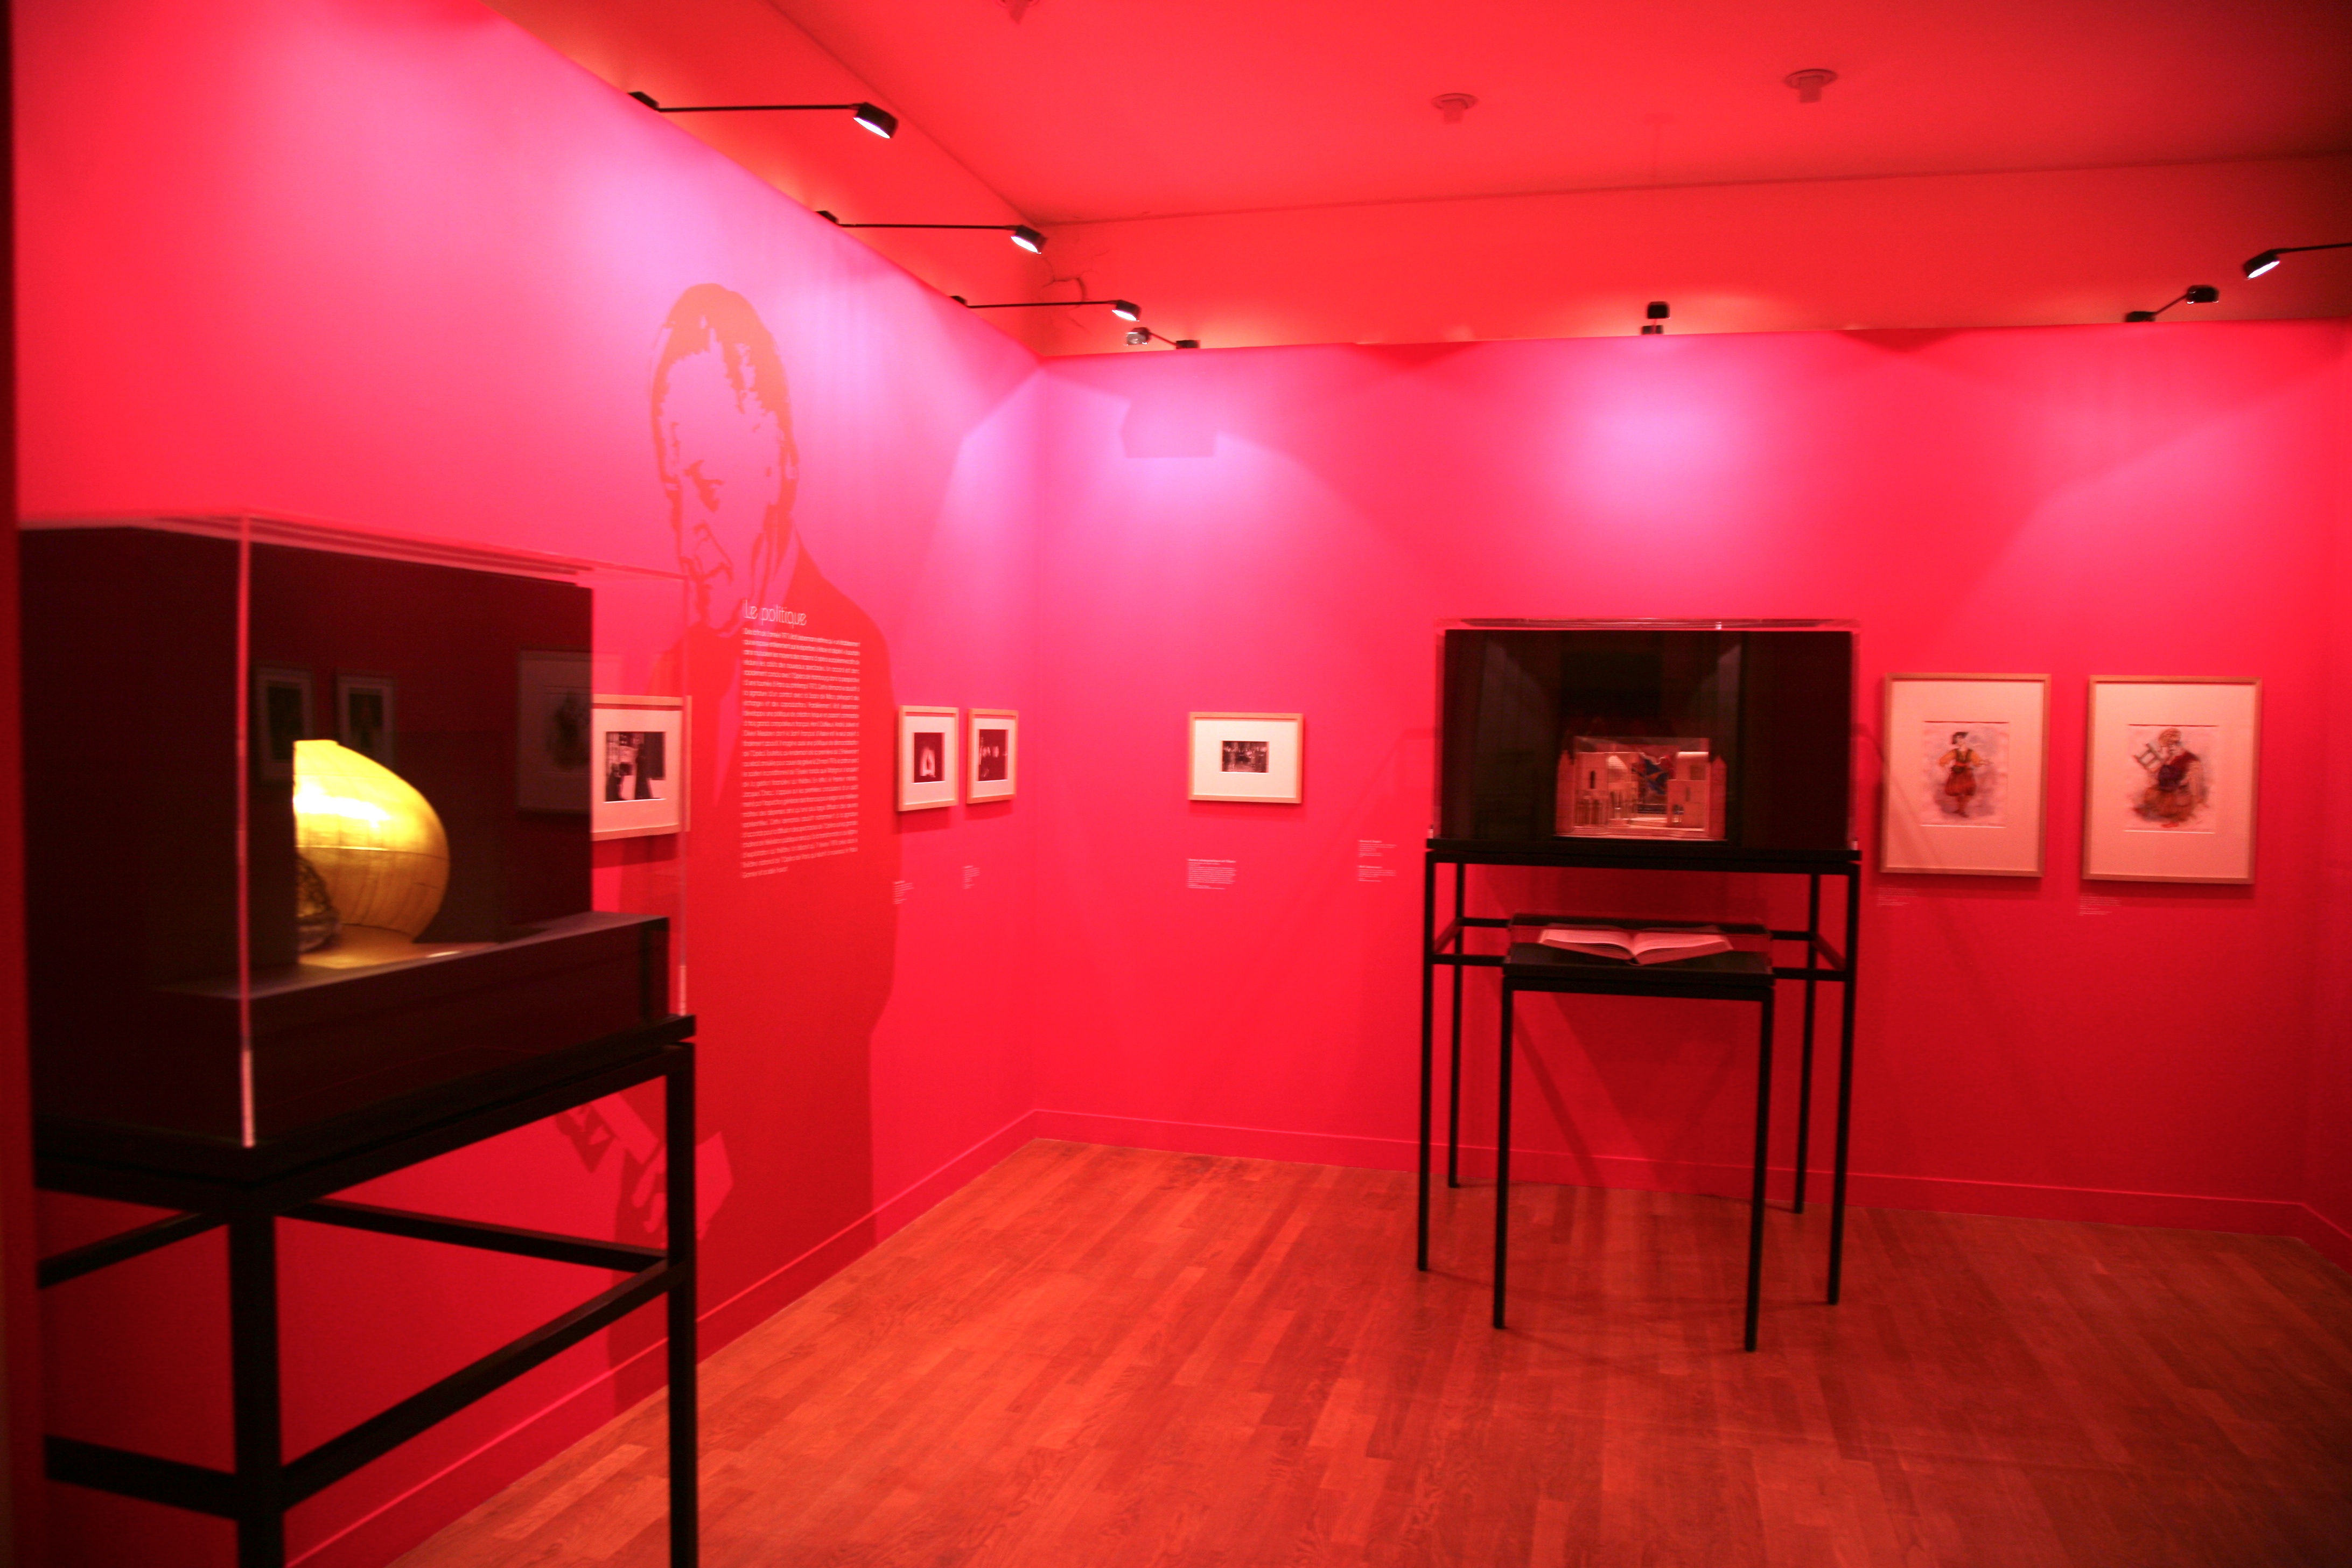
paris, red, opera, room, lighting, interior design, stage, exposition, design, bnf, exhibition, palaisgarnier, operadeparis, liebermann, rolfliebermann